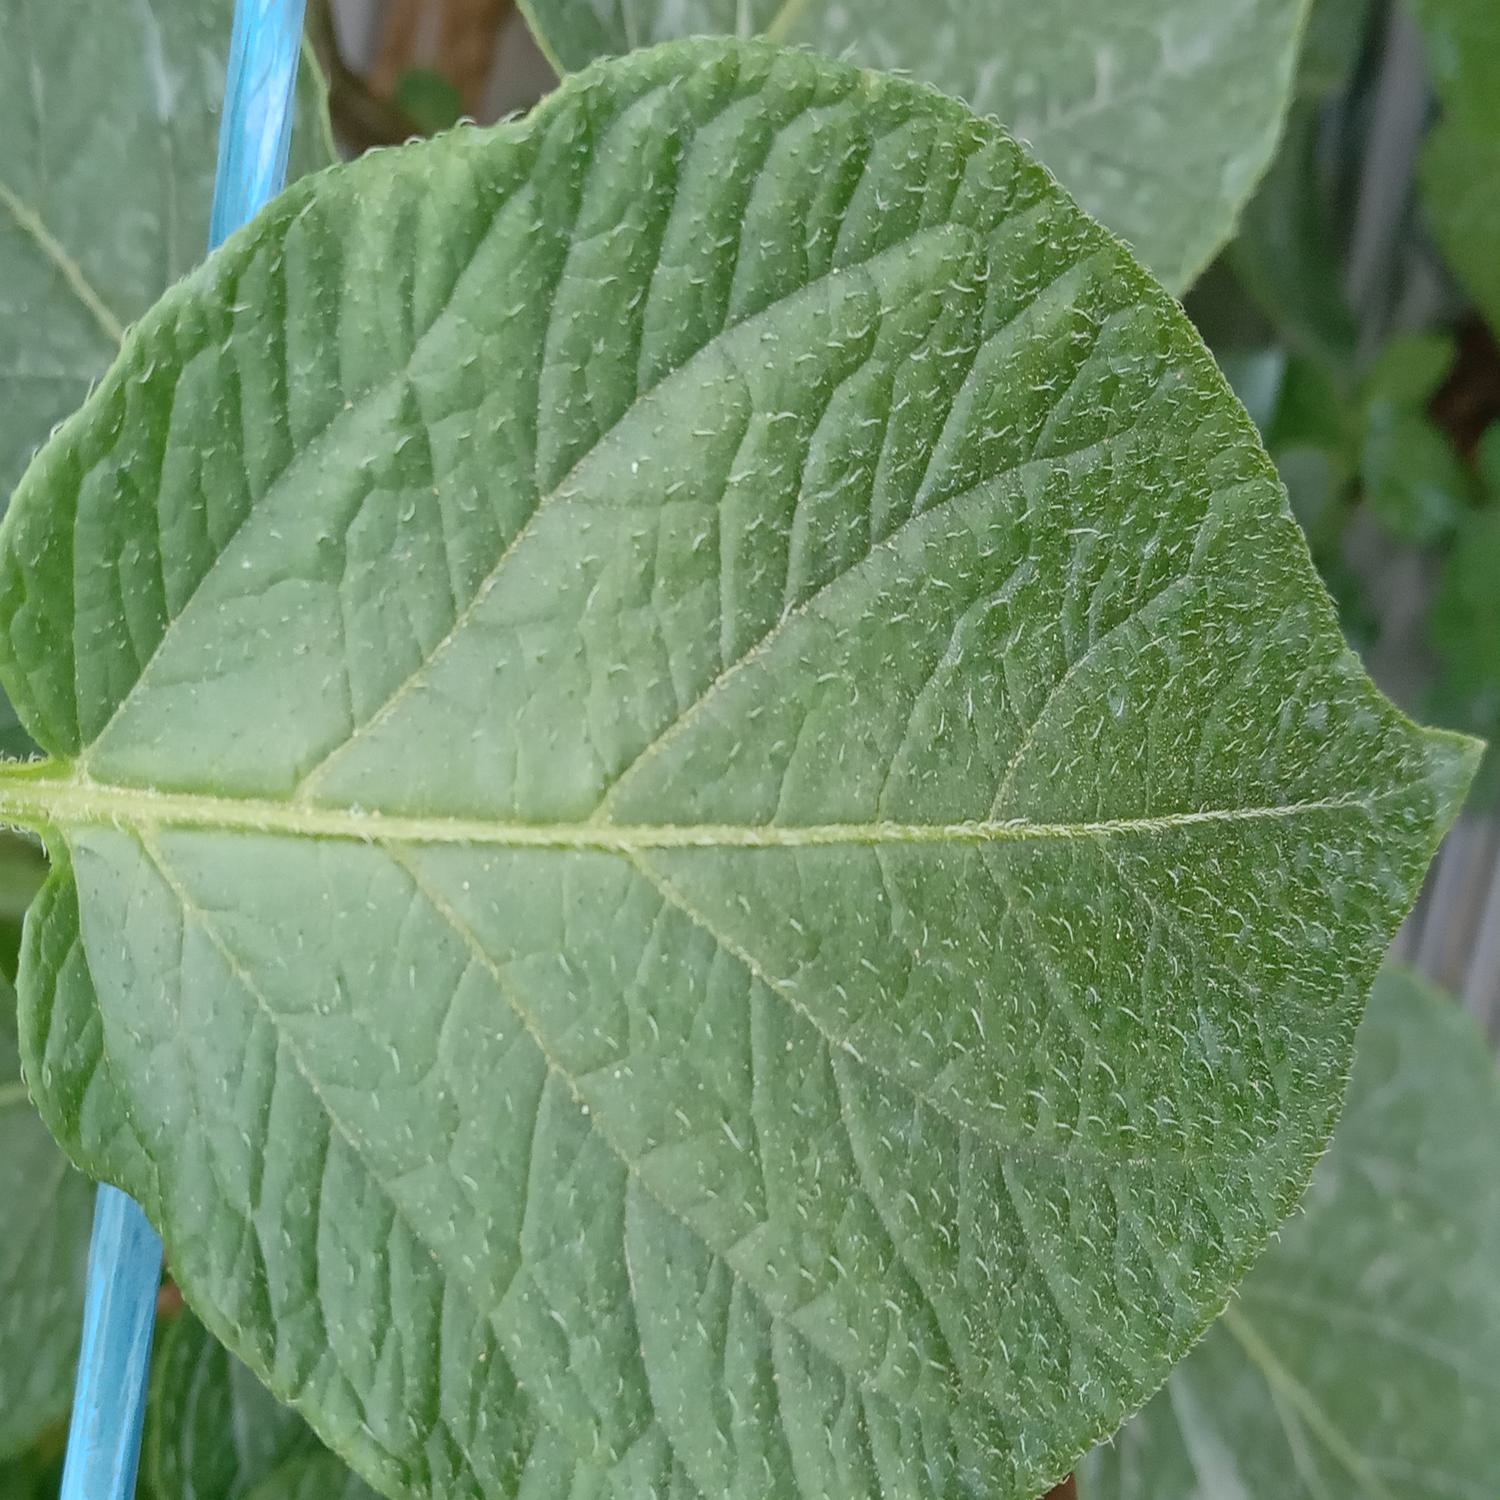
Label: Healthy